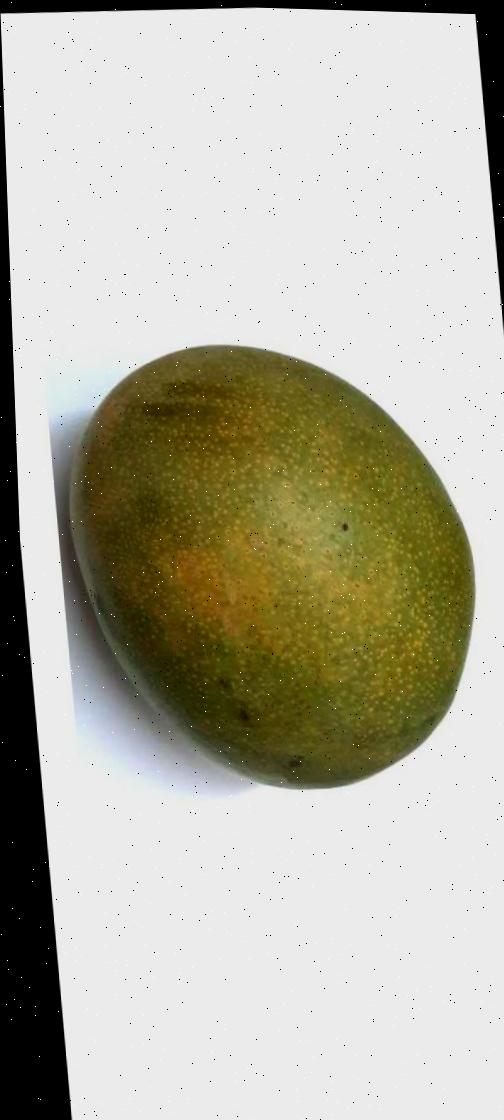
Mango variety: Bari-4